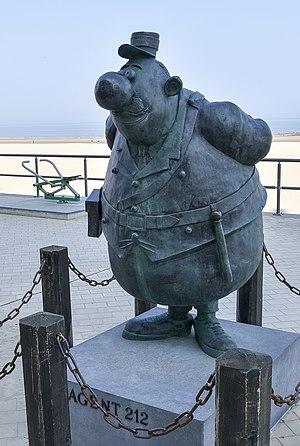
L'Agent 212 est une série de bande dessinée franco-belge humoristique créée en 1975 par Daniel Kox au dessin et Raoul Cauvin au scénario dans le nᵒ 1939 du journal Spirou. Elle met en scène l'agent 212, un agent de police débonnaire et gaffeur.